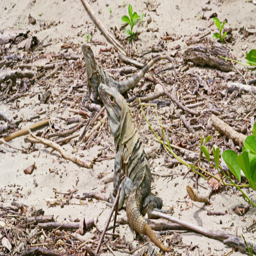
iguanas bask in the sand , on the shore of a tropical beach